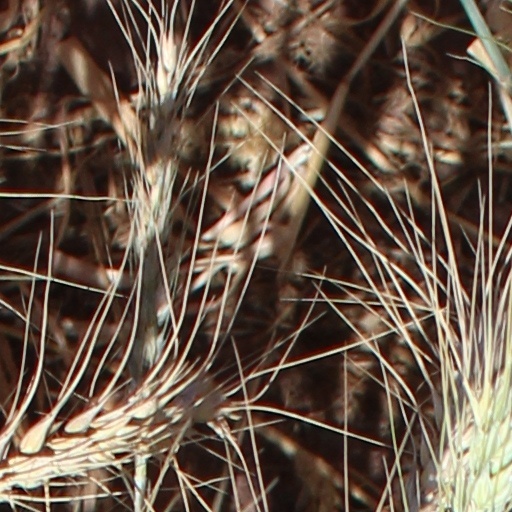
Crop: wheat